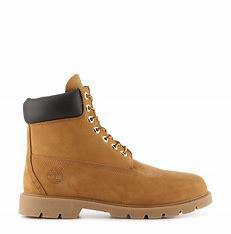
Brand: Timberland
Model: 6 Inch